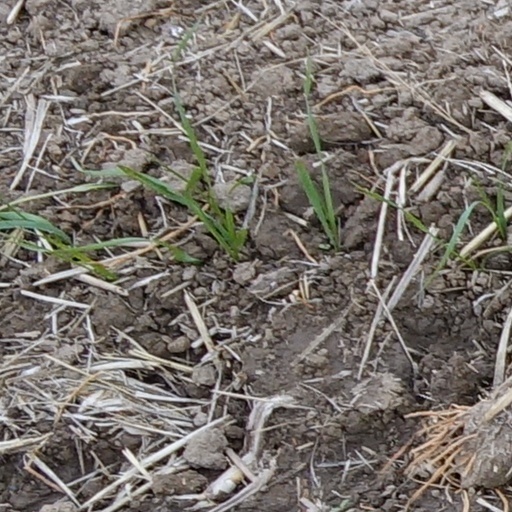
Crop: wheat